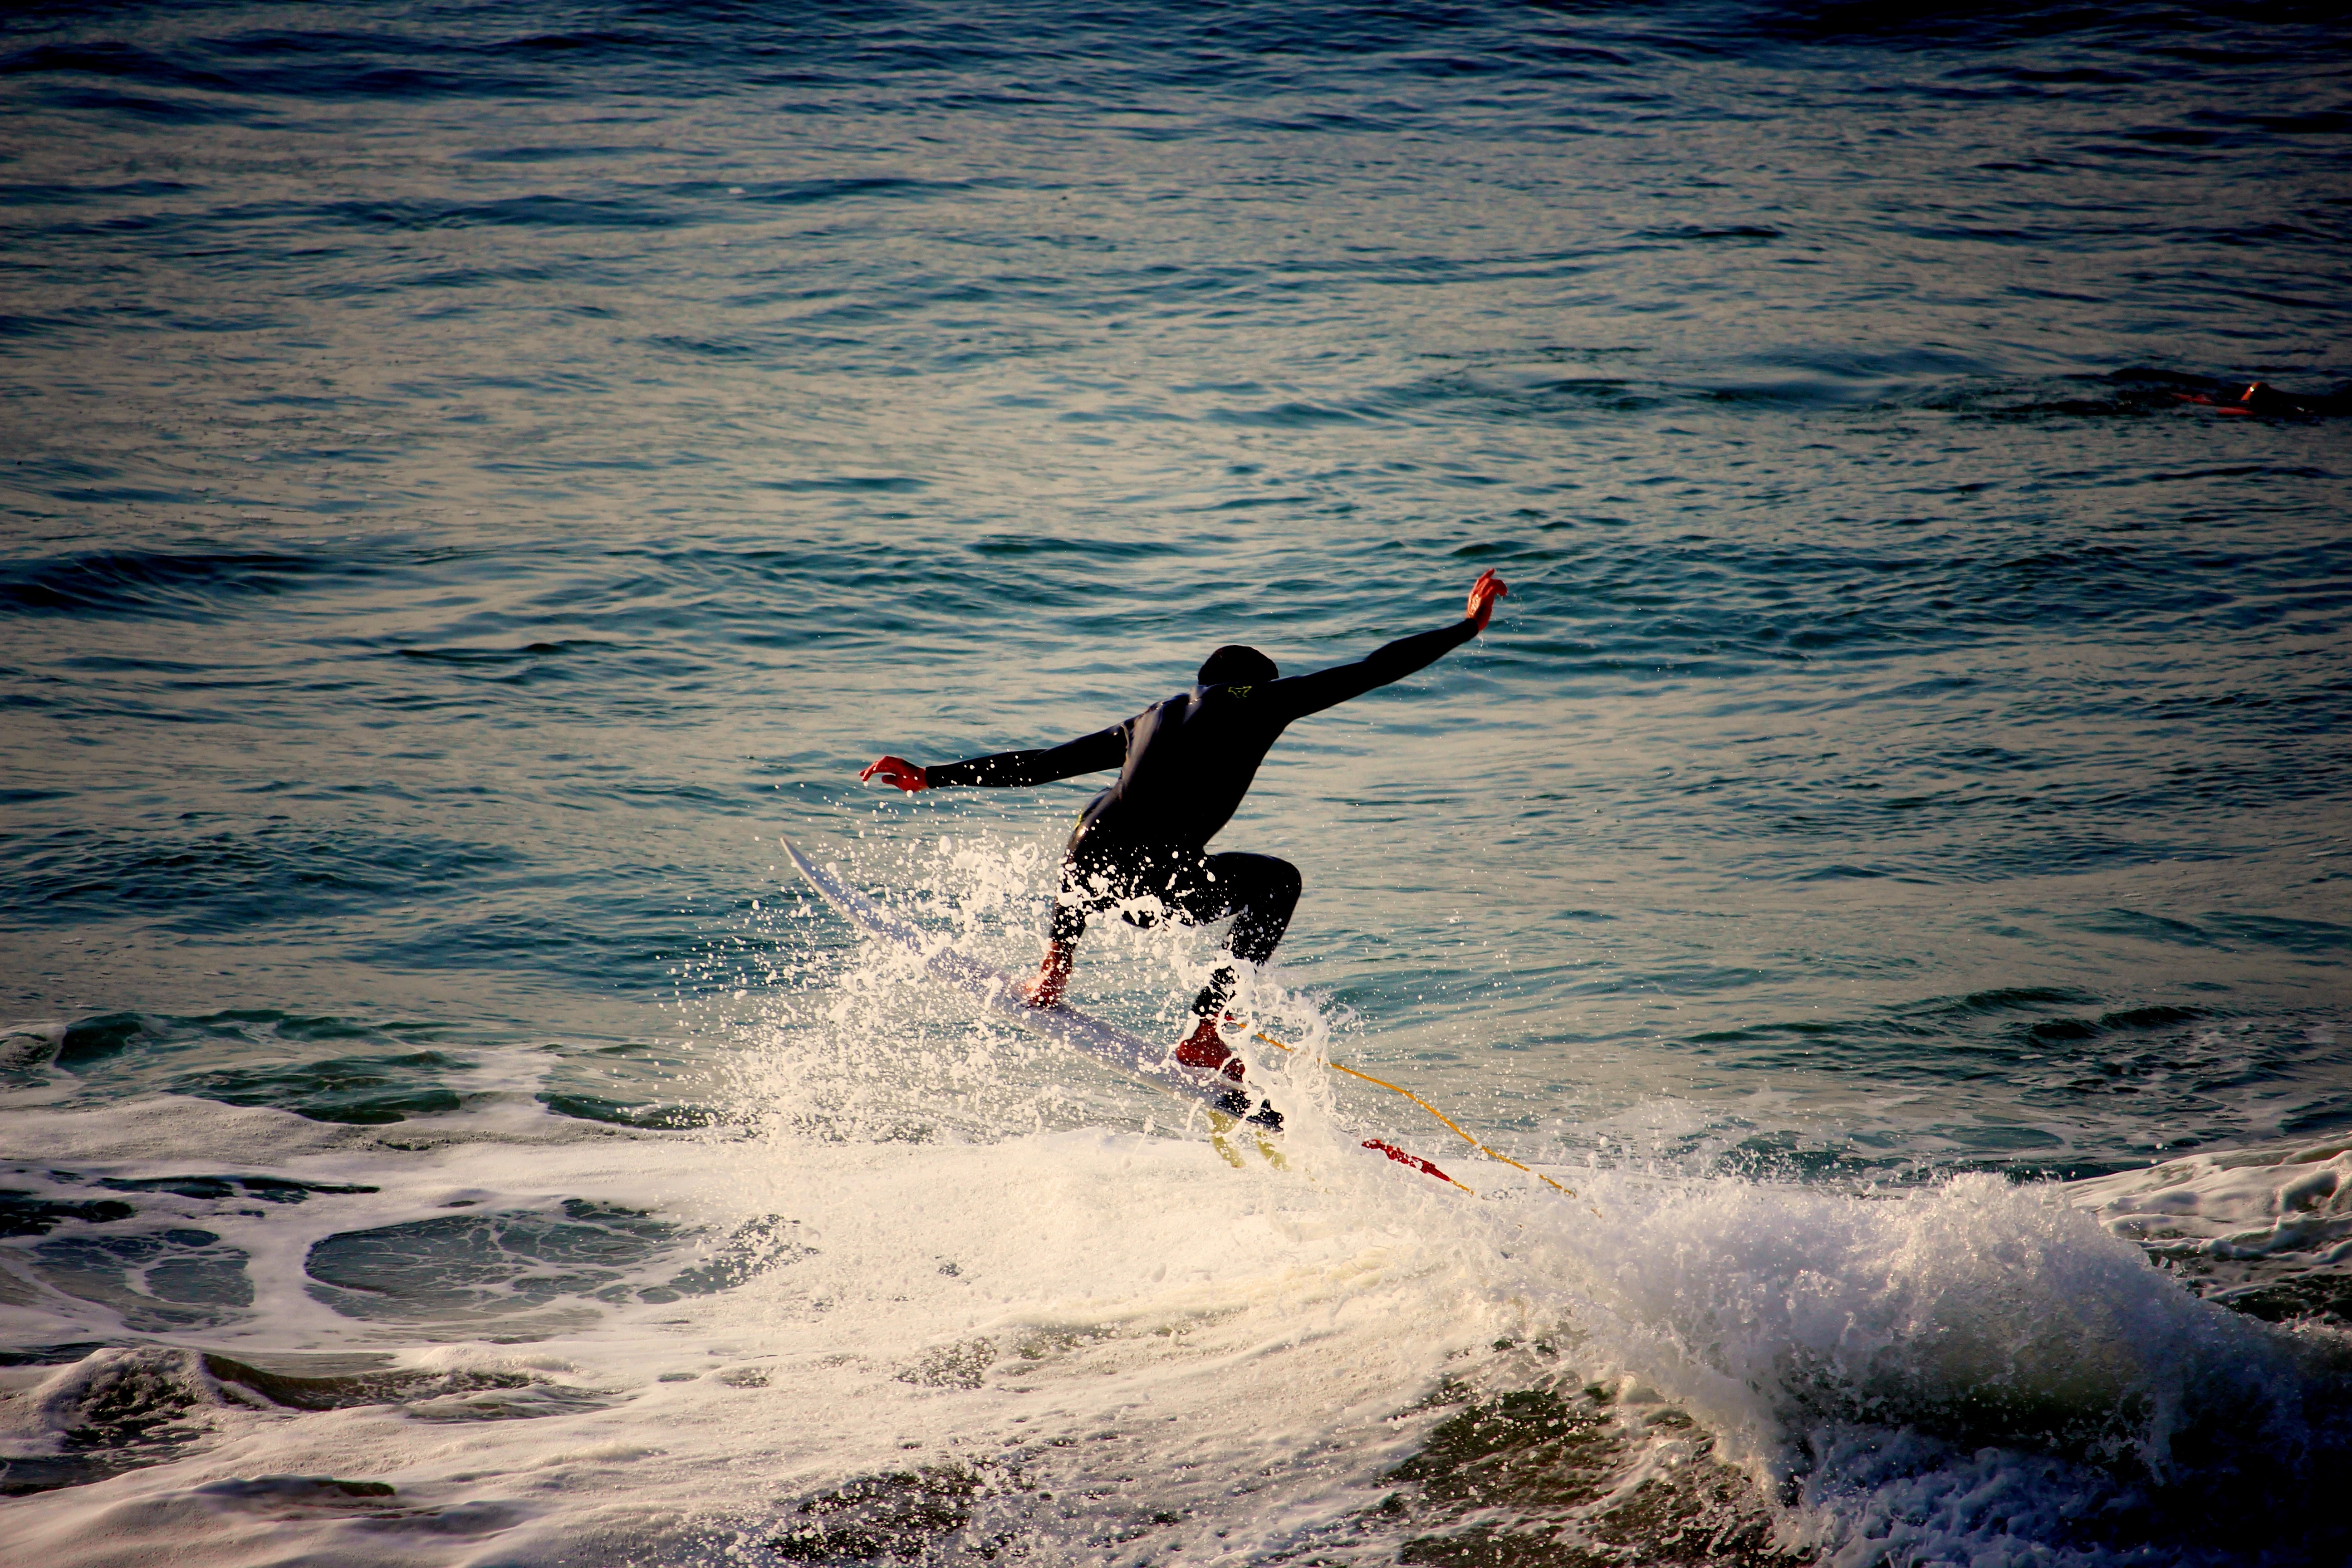
beach, sea, coast, water, ocean, person, sport, shore, wave, surfer, surf, surfing, paddle, splash, surfboard, extreme sport, body of water, sports, boating, water sports, water sport, wind wave, boardsport, surfing equipment and supplies, surface water sports, public domain images, surfboarding